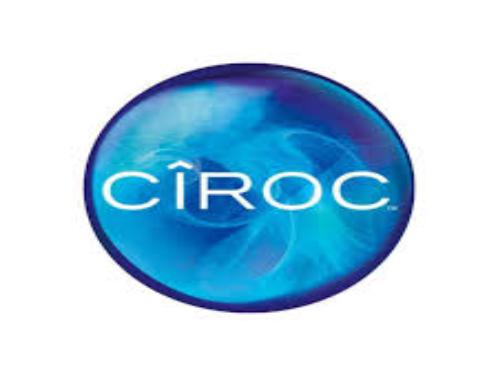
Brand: Ciroc
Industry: Necessities